Minstrel Krampus

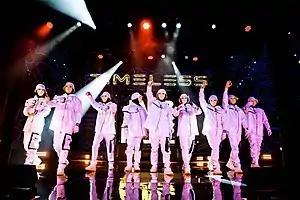
A quick sequence during a musical number depicts Steve and his back-up dancers dressed in a similar fashion to Jabbawockeez.

The episode makes several references to popular culture, particularly from film. The episode's plot acts as a homage to the 1991 animated film Beauty and the Beast. The living household items inside of Krampus' house and Jack Smith's transformation scene both parody Beauty and the Beast. When Stan and Francine walk in on Steve opening his Christmas presents early, Francine shouts "Steven, by the power of Greyskull, what do you think you’re doing?". The phrase "by the power of Greyskull" is one of He-Man's catchphrases in He-Man and the Masters of the Universe. During Steve's opening musical number, him and a few back-up dancers dress in a similar fashion to the dance team Jabbawockeez.